Double Irish arrangement

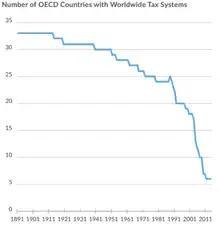
OECD "worldwide tax" countries

An "artificially inflated GDP-per-capita statistic", is a feature of tax havens, due to the BEPS flows. In February 2017, Ireland's national accounts became so distorted by BEPS flows that the Central Bank of Ireland replaced Irish GDP and Irish GNP with a new economic measure, Irish Modified GNI*. However, in December 2017, Eurostat reported that Modified GNI* did not remove all of the distortions from Irish economic data. By September 2018, the Irish Central Statistics Office (CSO) reported that Irish GDP was 162% of Irish GNI* (e.g. BEPS tools artificially inflated Ireland's GDP by 62%). In contrast EU–28 2017 GDP was 100% of GNI. Irish public indebtedness changes dramatically depending on whether Debt-to-GDP, Debt-to-GNI* or Debt-per-Capita is used ("Per-Capita" removes all BEPS tool distortion).